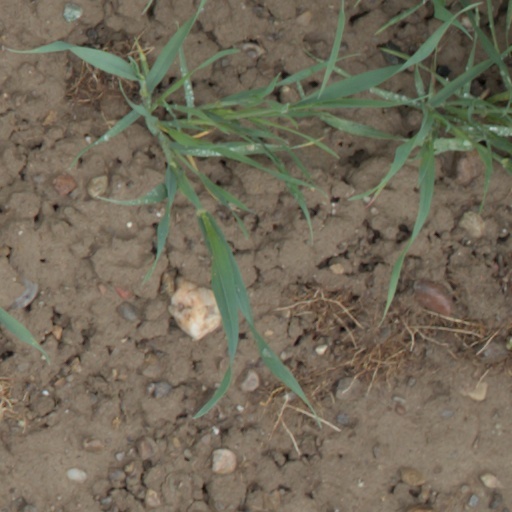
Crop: wheat